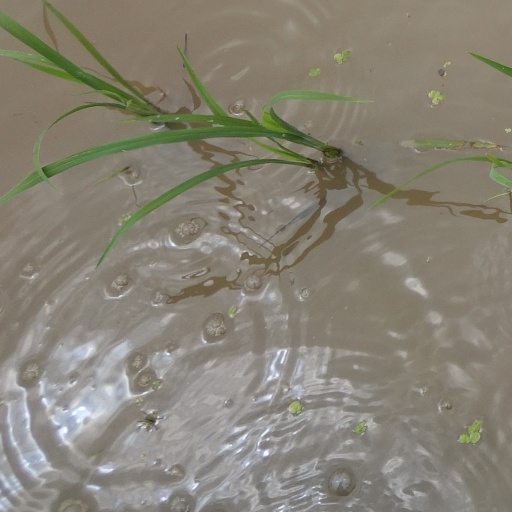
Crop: rice